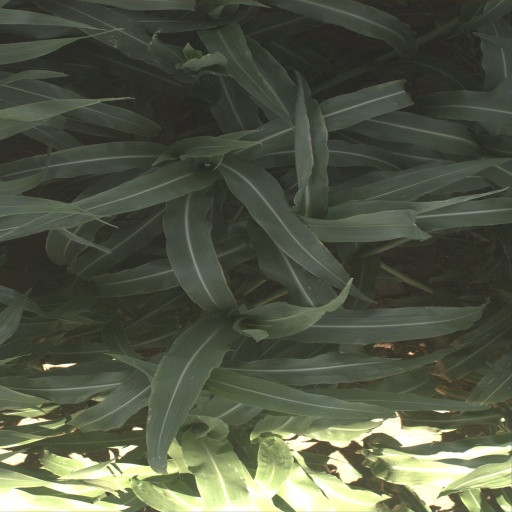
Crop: sorghum